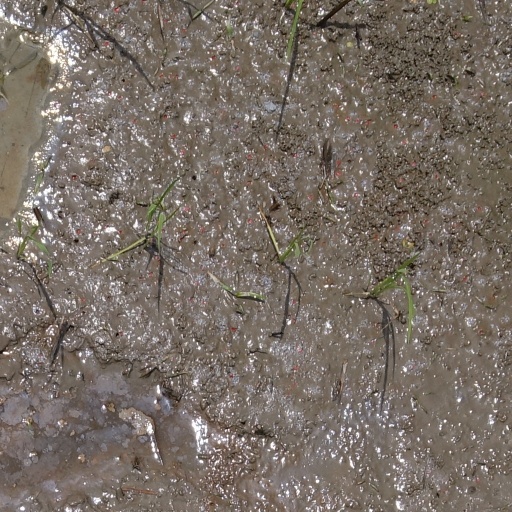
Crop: rice